Curve of Spee

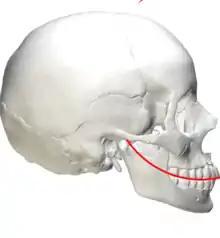
Curve of Spee

In anatomy, the Curve of Spee (also called von Spee's curve or Spee's curvature) is defined as the curvature of the mandibular occlusal plane beginning at the canine and following the buccal cusps of the posterior teeth, continuing to the terminal molar. According to another definition the curve of Spee is an anatomic curvature of the occlusal alignment of the teeth, beginning at the tip of the lower incisor, following the buccal cusps of the natural premolars, and molars and continuing to the anterior border of the ramus. It is named for the German embryologist Ferdinand Graf von Spee (1855–1937), who was first to describe the anatomic relations of human teeth in the sagittal plane.